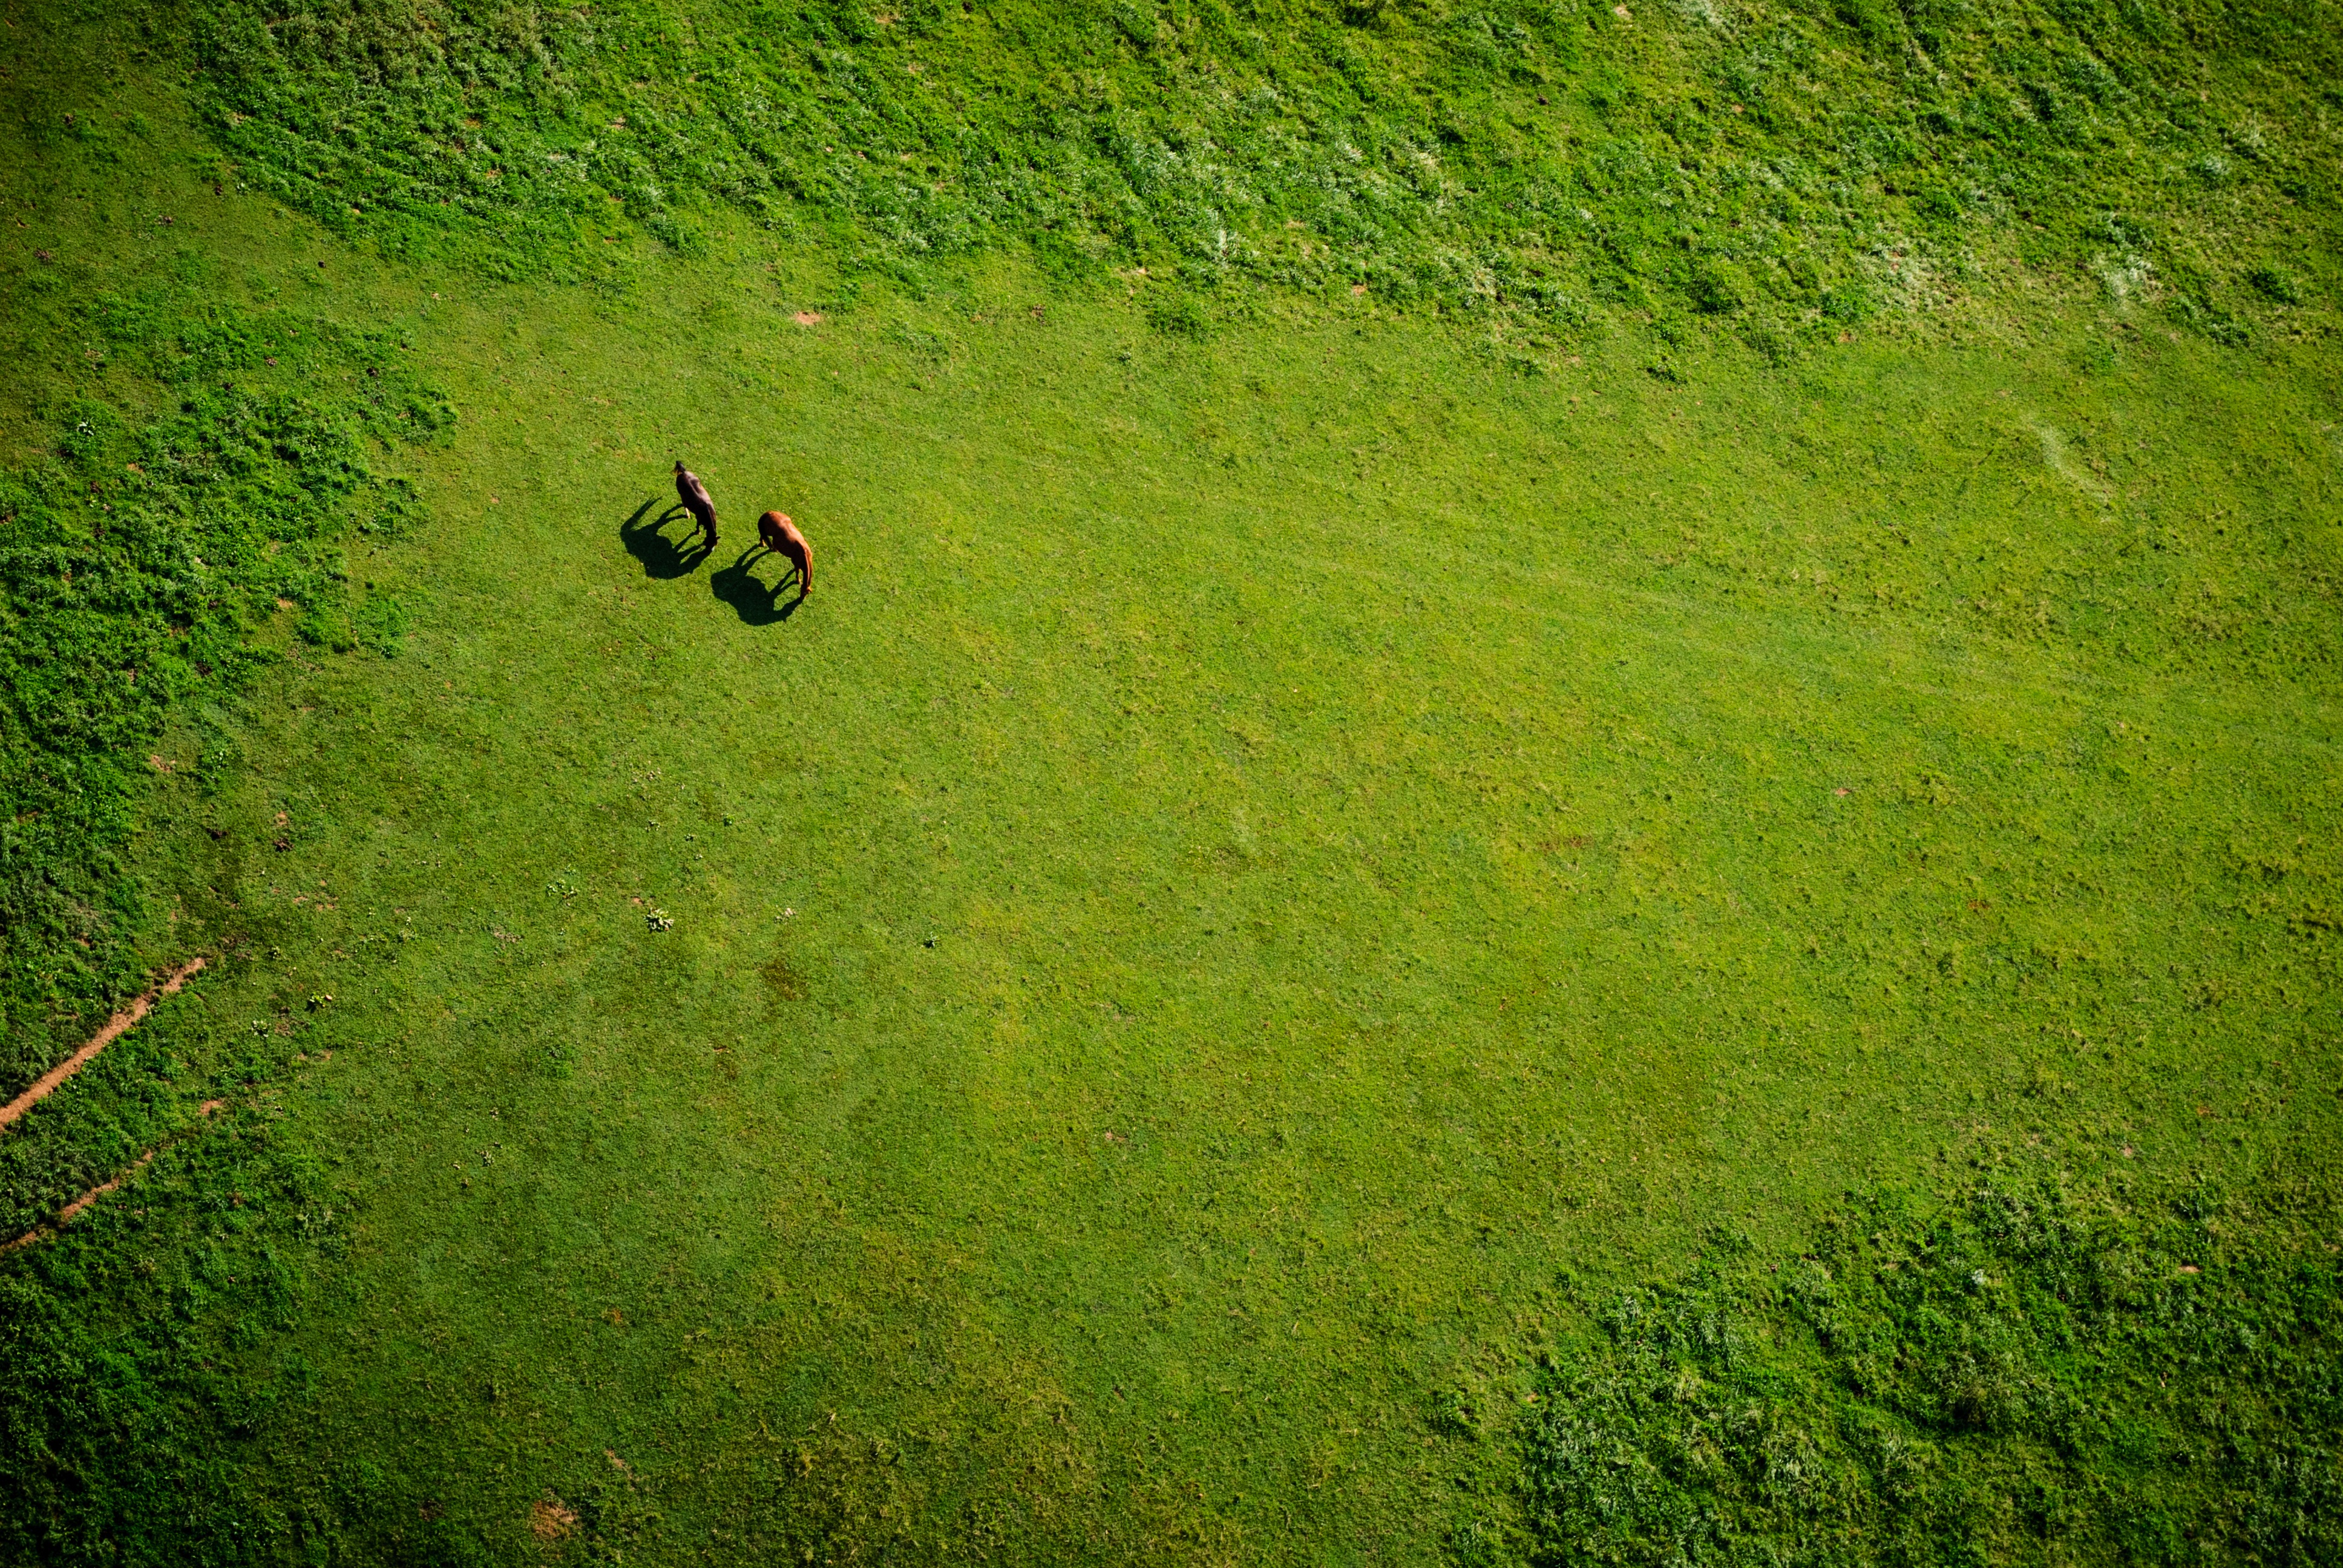
nature, forest, grass, plant, field, lawn, meadow, sunlight, leaf, hill, flower, moss, green, grazing, horse, soil, terrain, grassland, wetland, habitat, natural environment, grass family, computer wallpaper